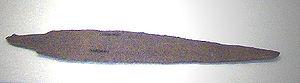
Kültepe est un site archéologique de Turquie, situé à une vingtaine de kilomètres au nord-est de Kayseri. Il correspond à l’ancienne ville hittite appelée Kanesh et plus tard Nesha au IIᵉ millénaire av. J.‑C. Ce site est surtout connu pour avoir livré des milliers de tablettes rédigées par des marchands de la cité d’Assur établis dans le quartier marchand de Kanesh entre la seconde moitié du XXᵉ siècle av. J.-C. et le milieu du XVIIIᵉ siècle av. J.-C., fournissant ainsi une source de premier ordre sur le commerce dans la Haute Antiquité.
L'Histoire des Hittites est celle d'un peuple parlant une langue indo-européenne qui a établi un royaume centré sur Hattusha dans le centre de l'Anatolie à partir du XVIIᵉ siècle av. J.-C., et a rapidement dominé cette région et une partie des autres peuples qui l'habitaient. L'histoire hittite se confond largement avec celle du royaume qu'ils ont érigé, puisqu'ils sont assez mal connus avant cela, et ne semblent pas avoir survécu longtemps à sa chute. En fait, l'analogie entre les Hittites et le royaume hittite n'est pas évidente puisque cet État a toujours intégré des éléments venant de divers horizons et peut être caractérisé de pluriethnique et pluriculturel, jusque dans son élite qui est très marquée par les éléments hourrites durant les derniers siècles. Il s'agit donc ici de voir avant tout l'histoire de ce que les peuples antiques appelaient de la fin du XVIIᵉ siècle av. J.-C. au début du XIIᵉ siècle av. J.-C. « Hatti », royaume centré sur une région peuplée avant tout de Hittites.